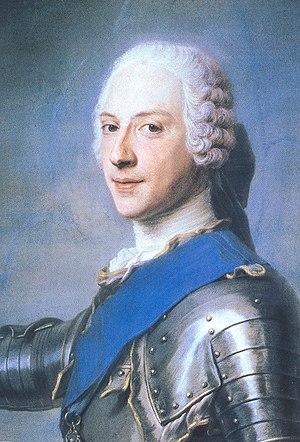
Charlotte Stuart, appelée duchesse d'Albany, née le 29 octobre 1753 à Liège et morte le 17 novembre 1789, était la fille illégitime du deuxième prétendant au trône jacobite, Charles Édouard Stuart, et son unique enfant à survivre à l'enfance.
Henri Stuart, né le 6 mars 1725 à Rome, et mort le 13 juillet 1807, prétendant jacobite aux trônes d'Angleterre, d'Écosse et d'Irlande, et cardinal-duc d'York, est le second fils de Jacques Stuart et de Clémentine Sobieska. Les jacobites, ses partisans, l'ont proclamé à partir de 1788 « Henri IX, roi d'Angleterre, d'Écosse, de France et d'Irlande », mais il était plus couramment nommé le « cardinal-duc d'York ».